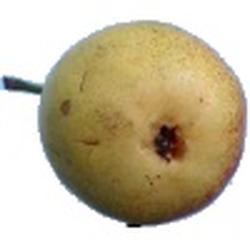
Label: Pear